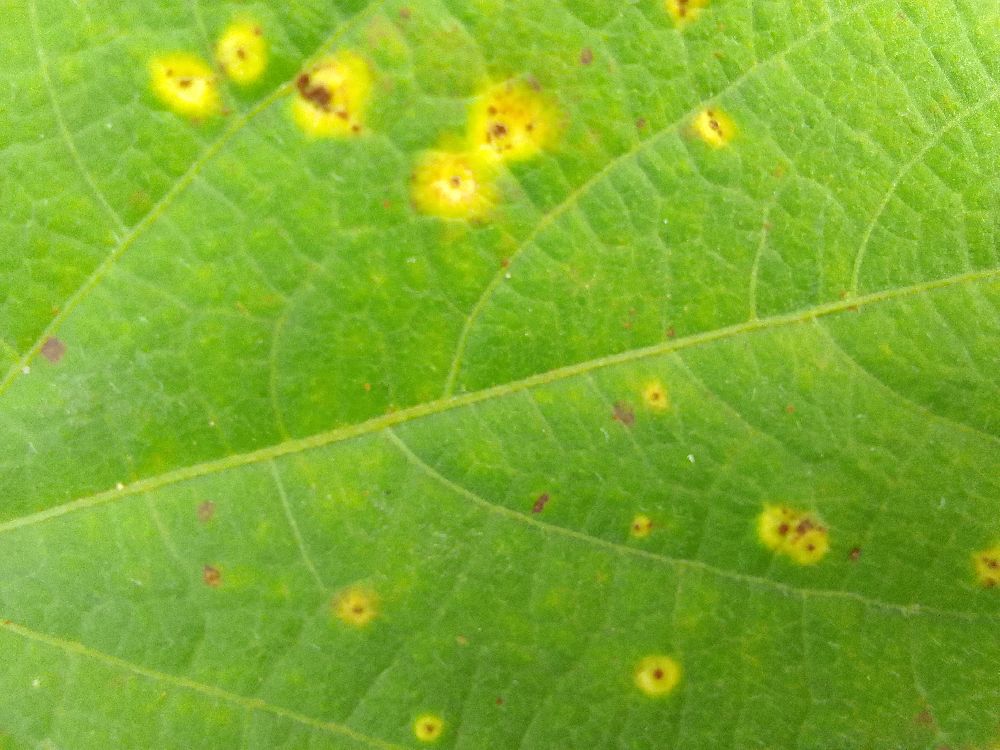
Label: rust